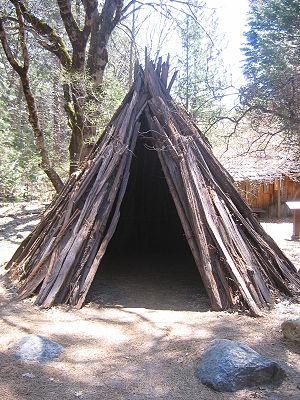
La sierra Nevada /ˈsjera neˈβaða/ est un massif montagneux élevé, principalement situé dans l'Est de la Californie et marginalement dans l'Ouest du Nevada, aux États-Unis. Son principal sommet est le mont Whitney. La sierra Nevada offre une grande diversité de paysages. La variété de la faune, de la végétation et du relief dépend de l'altitude et du versant. Derrière la sierra Nevada se trouve un grand désert : la vallée de la Mort. La chaîne offre plusieurs parcs naturels dont le Yosemite, renommé pour ses forêts, ses cascades et ses falaises granitiques.
Le parc national de Yosemite est un parc national américain situé dans les montagnes de la Sierra Nevada, dans l'est de la Californie. Avec une superficie totale de 3 081 km², il est le troisième plus grand parc de Californie. Classé parc national le 1ᵉʳ octobre 1890, le Yosemite est le deuxième plus ancien de l’histoire américaine, après celui de Yellowstone. Plus de 3,5 millions de touristes le fréquentent chaque année avec un record de 5 millions en 2016, ce qui en fait, avec le Grand Canyon et les Great Smoky Mountains, l’un des sites naturels les plus visités du pays. Ses chutes d’eau et ses dômes granitiques spectaculaires attirent chaque année des milliers de randonneurs et de grimpeurs venant du monde entier. Le Yosemite est un parc de haute montagne dont la diversité naturelle et paysagère a été reconnue patrimoine mondial par l’UNESCO en 1984. Mais l’intense fréquentation touristique, au printemps et en été, pose des problèmes environnementaux dans la vallée de Yosemite.
Les Miwoks sont un peuple qui vivait dans le Nord de l'actuelle Californie, à l'ouest des États-Unis. Le mot Miwok signifie « peuple. »